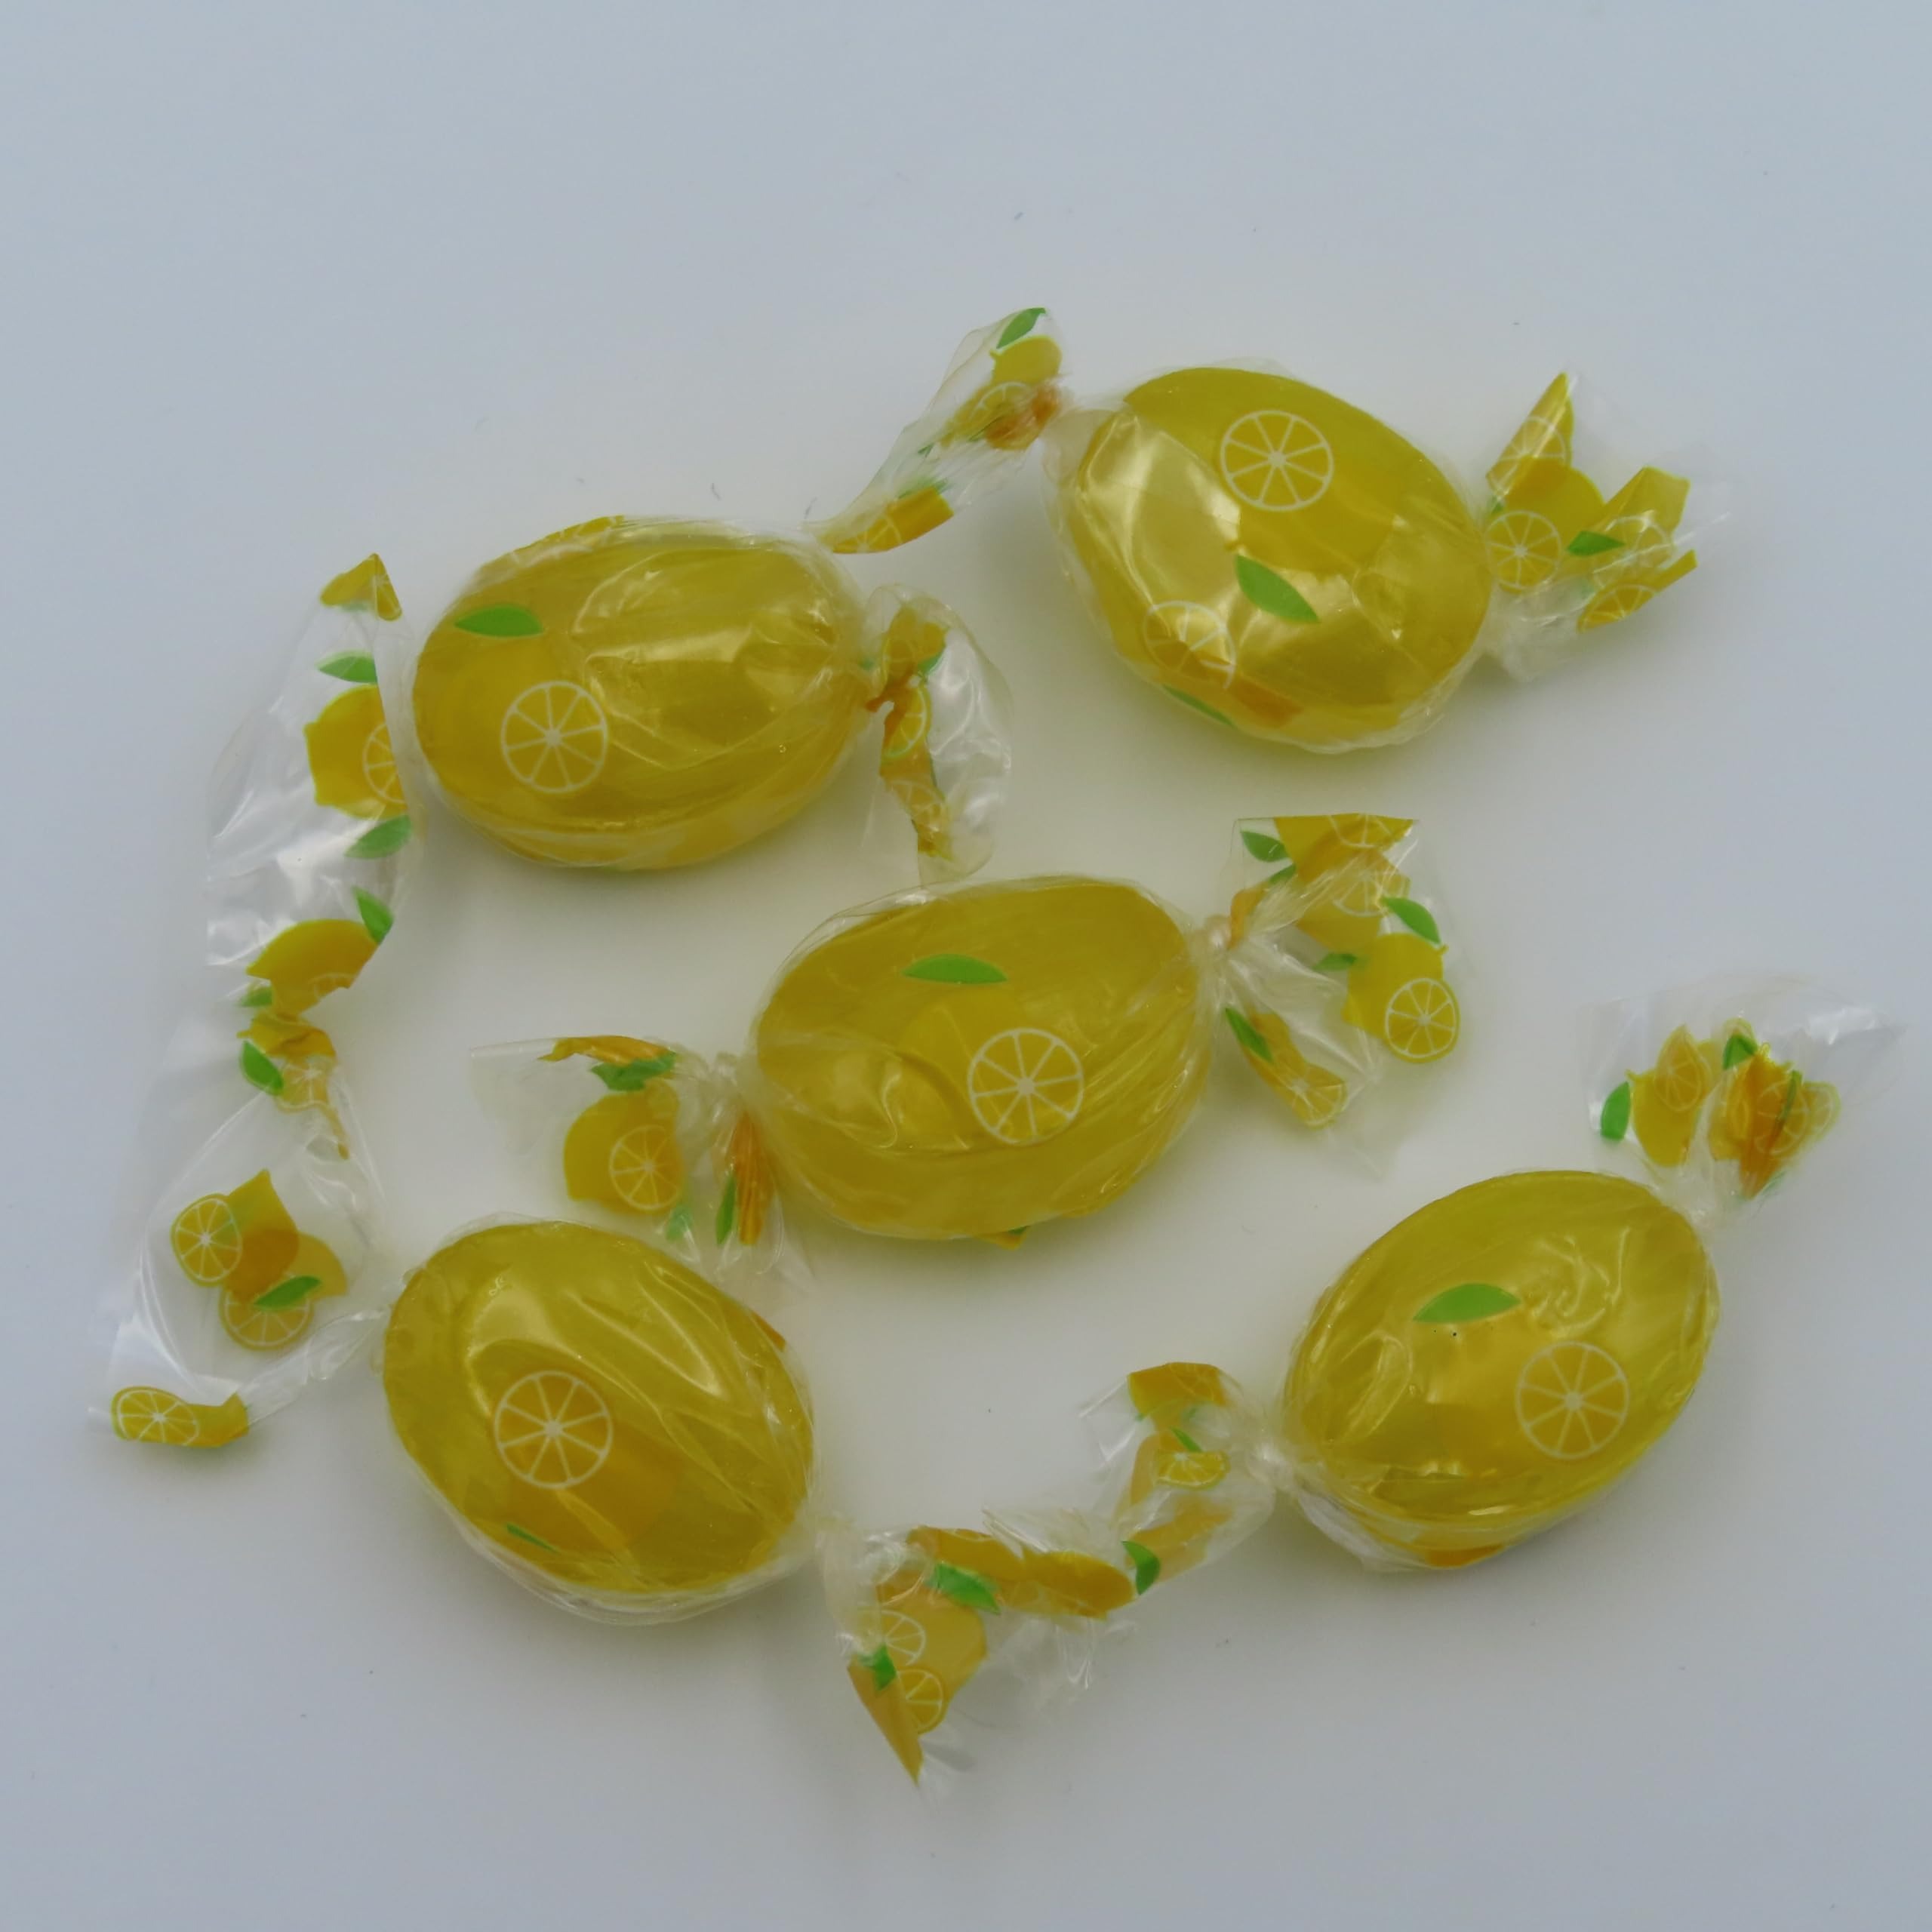
Item Name: Beulah's Lemon Hard Candy, 2 Pound Package, 160 Pieces of Candy
Bullet Point 1: Refreshing Lemon Flavor
Bullet Point 2: Individually Wrapped
Bullet Point 3: Bulk Candy
Product Description: Indulge in the classic citrusy delight of Lemon Hard Candy. From their vibrant lemon flavor to their satisfying crunch, these candies provide a refreshing and tangy escape. Ideal for gatherings or as a personal treat, they're a must-have for anyone craving a burst of lemony goodness. Order yours from Beulah's Candyland today!
Value: 32.0
Unit: Ounce

Price: 22.14